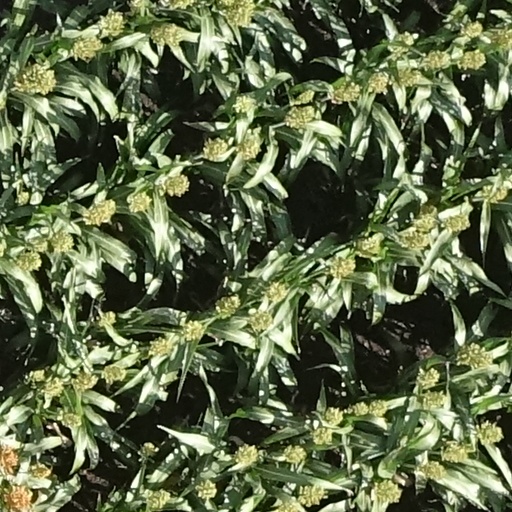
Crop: sorghum